Action of the Cockcroft

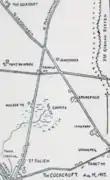

Major-General Oliver Nugent (36th [Ulster] Division), reported that German artillery could not bombard advancing British troops in the German forward zone, in which the German defensive positions were lightly held and distributed in depth. The advance of British troops following up had been much easier to obstruct; helping the foremost infantry was more important than counter-battery fire, even if it had failed to suppress the German guns. Nugent wanted fewer field guns in the creeping barrage and the surplus used to fire sweeping (side-to-side) barrages. Shrapnel shells should be fuzed to burst higher up, to hit the insides of shell holes; creeping barrages should be slower, with more and longer pauses, during which the barrages from field artillery and 60-pounder guns should sweep from side to side and search (move back-and-forth).